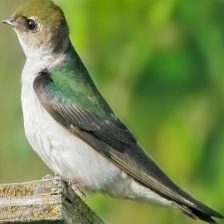
Species: VIOLET GREEN SWALLOW
Scientific name: TACHYCINETA THALASSINA